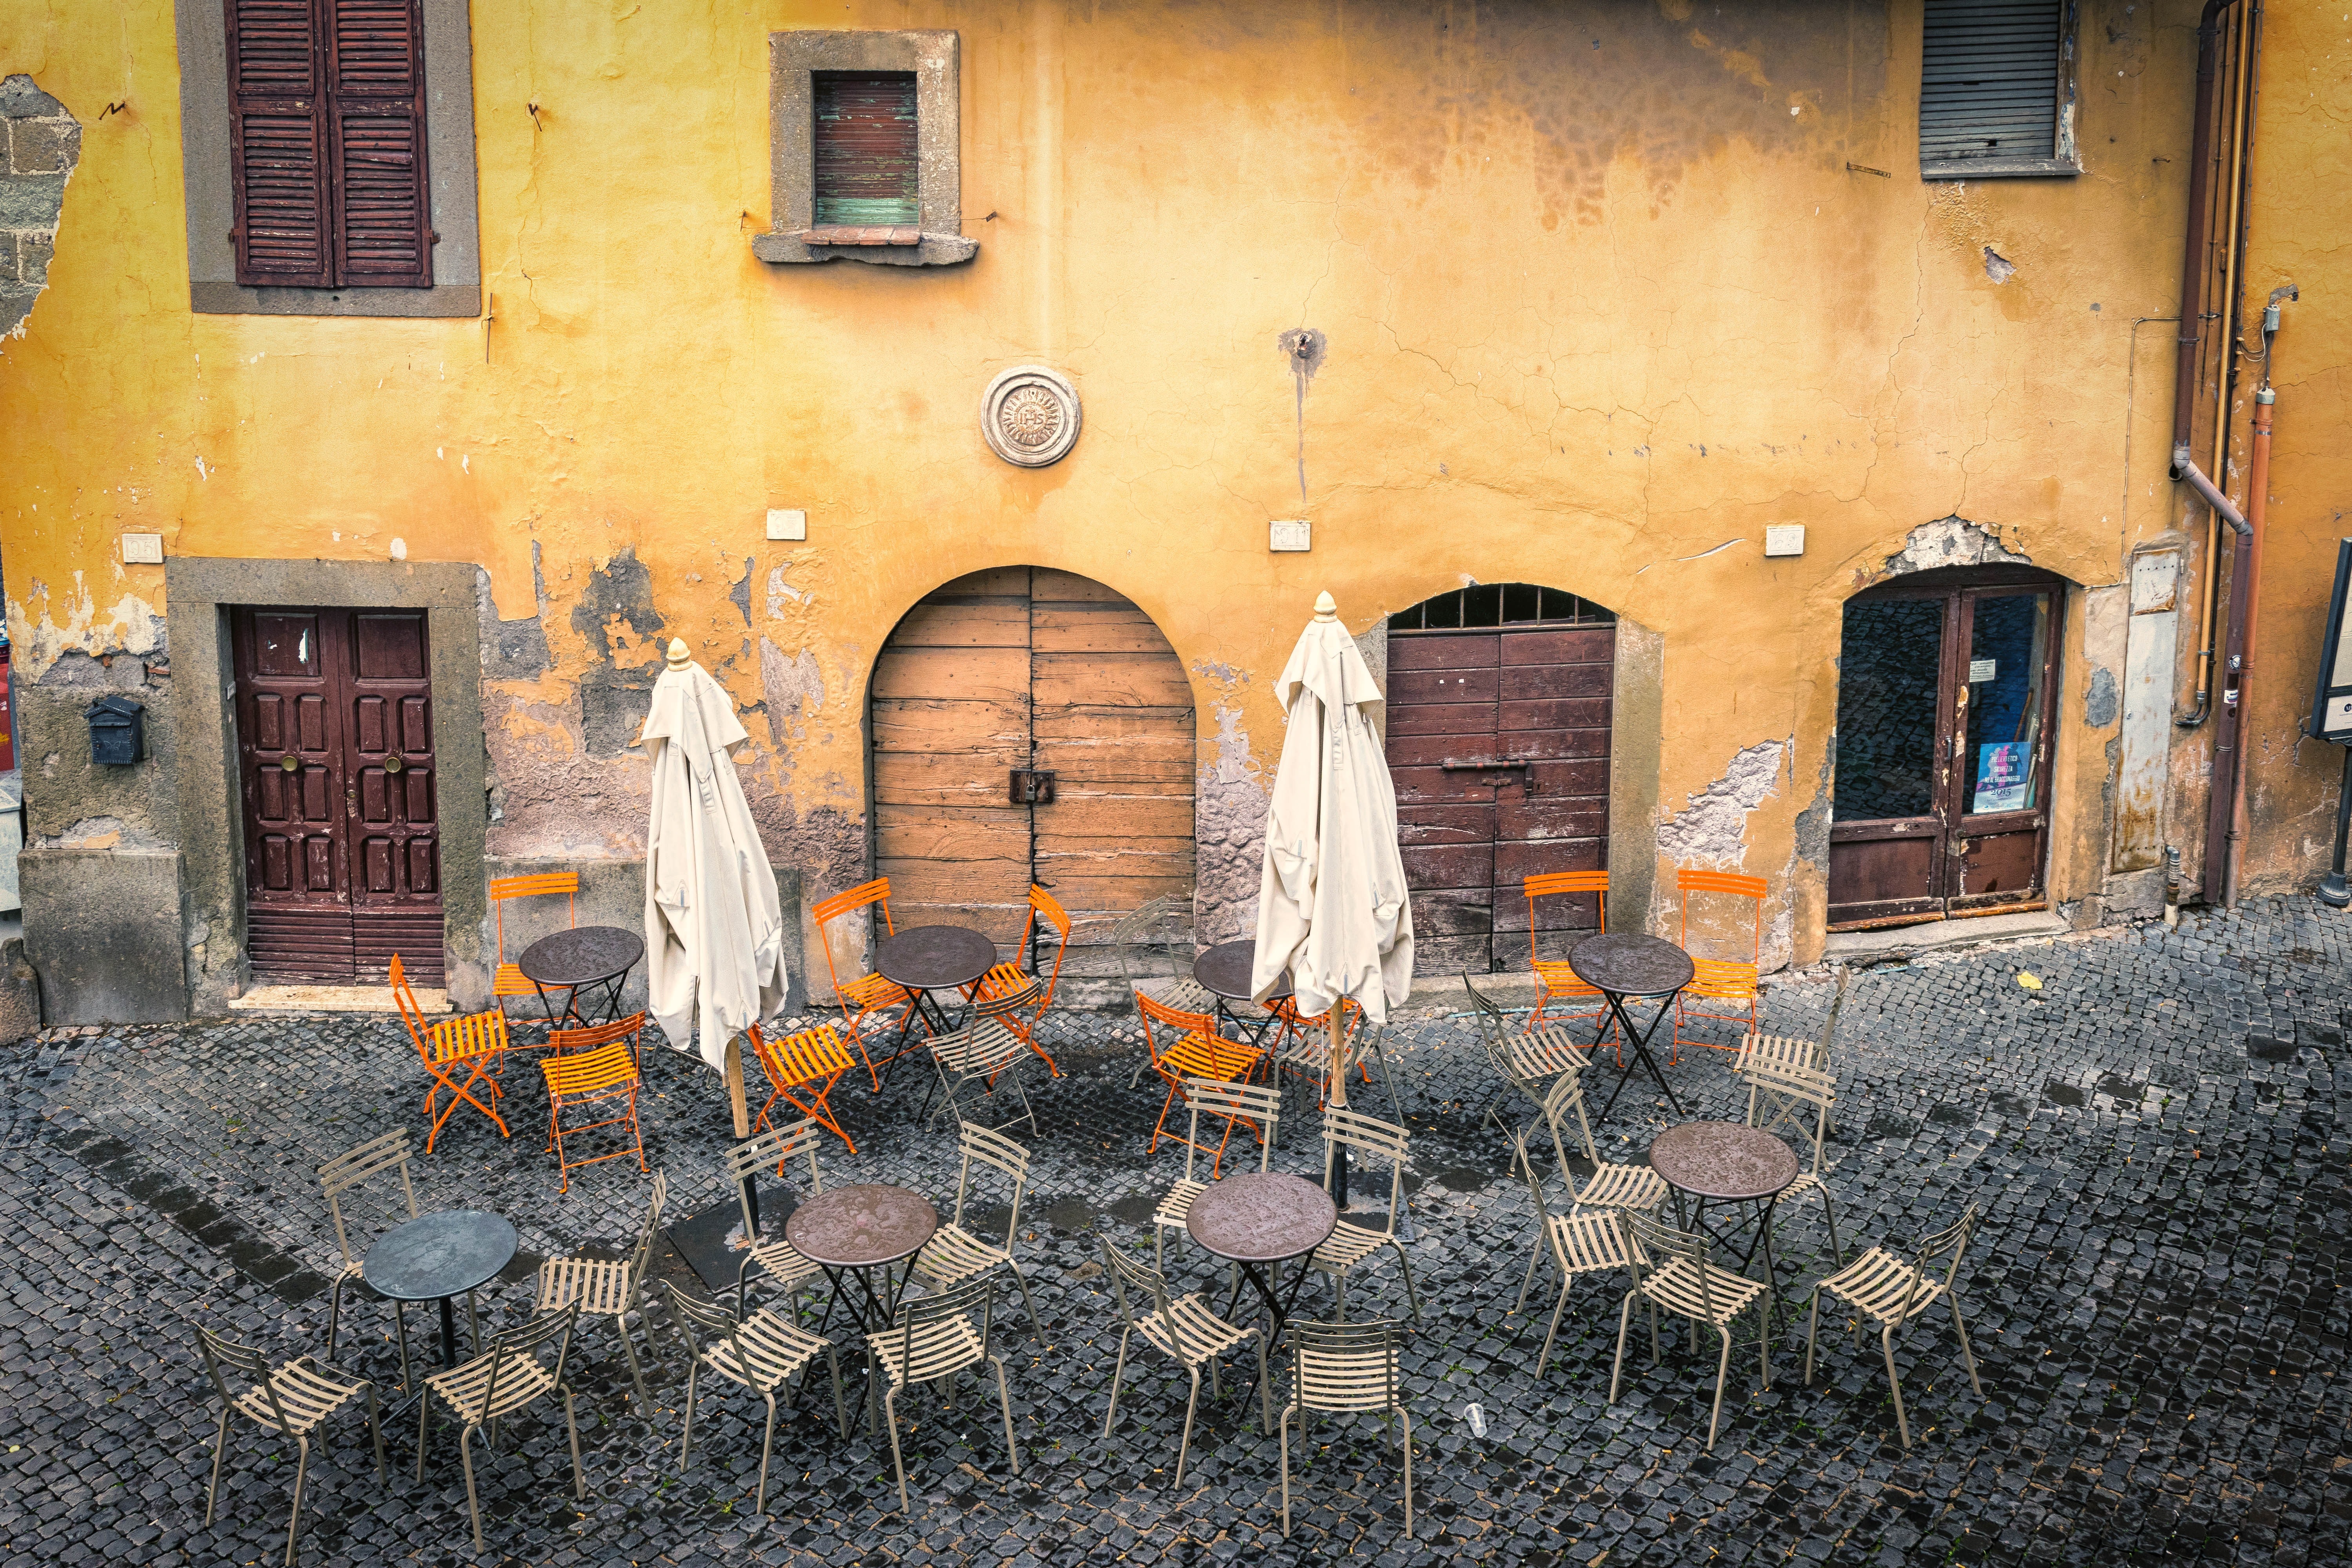
yellow, wall, window, architecture, facade, house, painting, plant, art, building, city